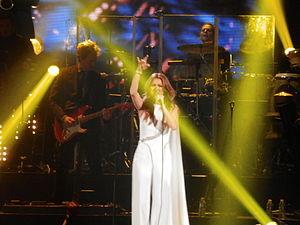
La Tournée Sans attendre est la dixième tournée de la chanteuse canadienne Céline Dion. La tournée est planifiée et décidée en novembre 2012, lorsque Céline Dion se déplace en France pour la promotion de son album Sans attendre.